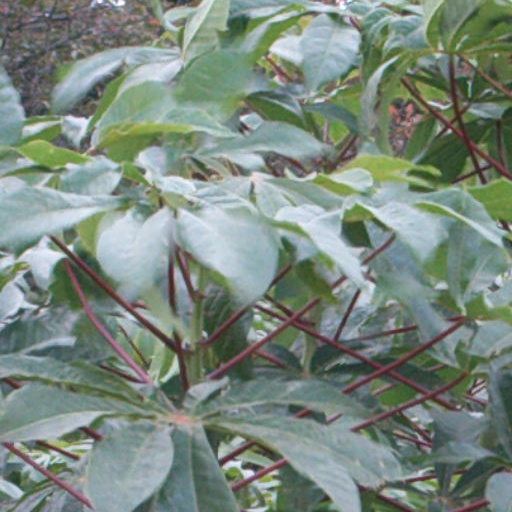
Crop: cassava